General Instrument

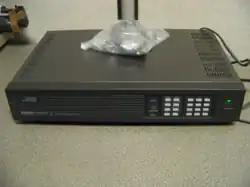
Videocipher II satellite descrambler

General Instrument produced receivers for old C and Ku band satellites. They also produced Videocipher units as well as digital equipment. 4DTV was a system for picking up free and encrypted analog and digital satellite subscription channels. It also included an interactive guide. The product line included: